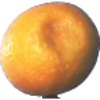
Label: Kumquats 1